Tracheobronchopathia osteochondroplastica

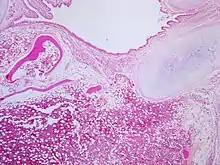

Tracheobronchopathia osteochondroplastica (TO) is a rare benign disease of unknown cause, in which multiple cartilaginous or bony submucosal nodules project into the trachea and proximal bronchi. The nodules usually spare the posterior wall of the airway because they are of cartilaginous origin, while the posterior wall of the airway is membranous (does not contain cartilage). This is as opposed to tracheobronchial amyloidosis, which does not spare the posterior wall.